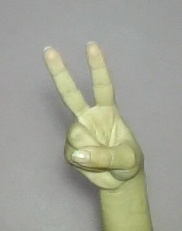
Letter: taa